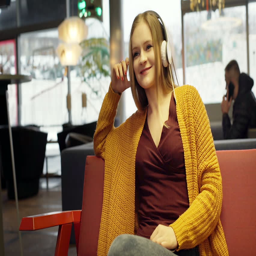
happy girl listening music on headphones in the cafe and singing